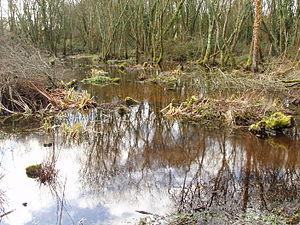
Saulaie humide du Val de Vilaine à Vitré
Les zones humides d'Ille-et-Vilaine sont les milieux naturels favorisés par la situation géographique et les aspects géologiques du département, et où la présence de l'eau, plus ou moins libre, est déterminante du point de vue écologique au moins.